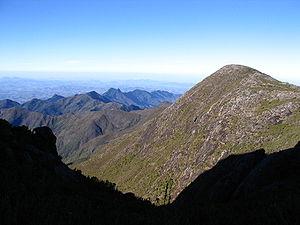
Le parc national de Caparaó est un parc national brésilien créé le 24 mai 1961 pour protéger la Chaîne de Caparaó, situé sur la limite entre les États Minas Gerais et d'Espírito Santo. Le Pic de la Bandeira, une des plus hautes montagnes du Brésil, s'y trouve.
Les parcs nationaux du Brésil, au nombre de 70, sont un réseaux d'aires protégées gérées par l'Institut Chico Mendes.